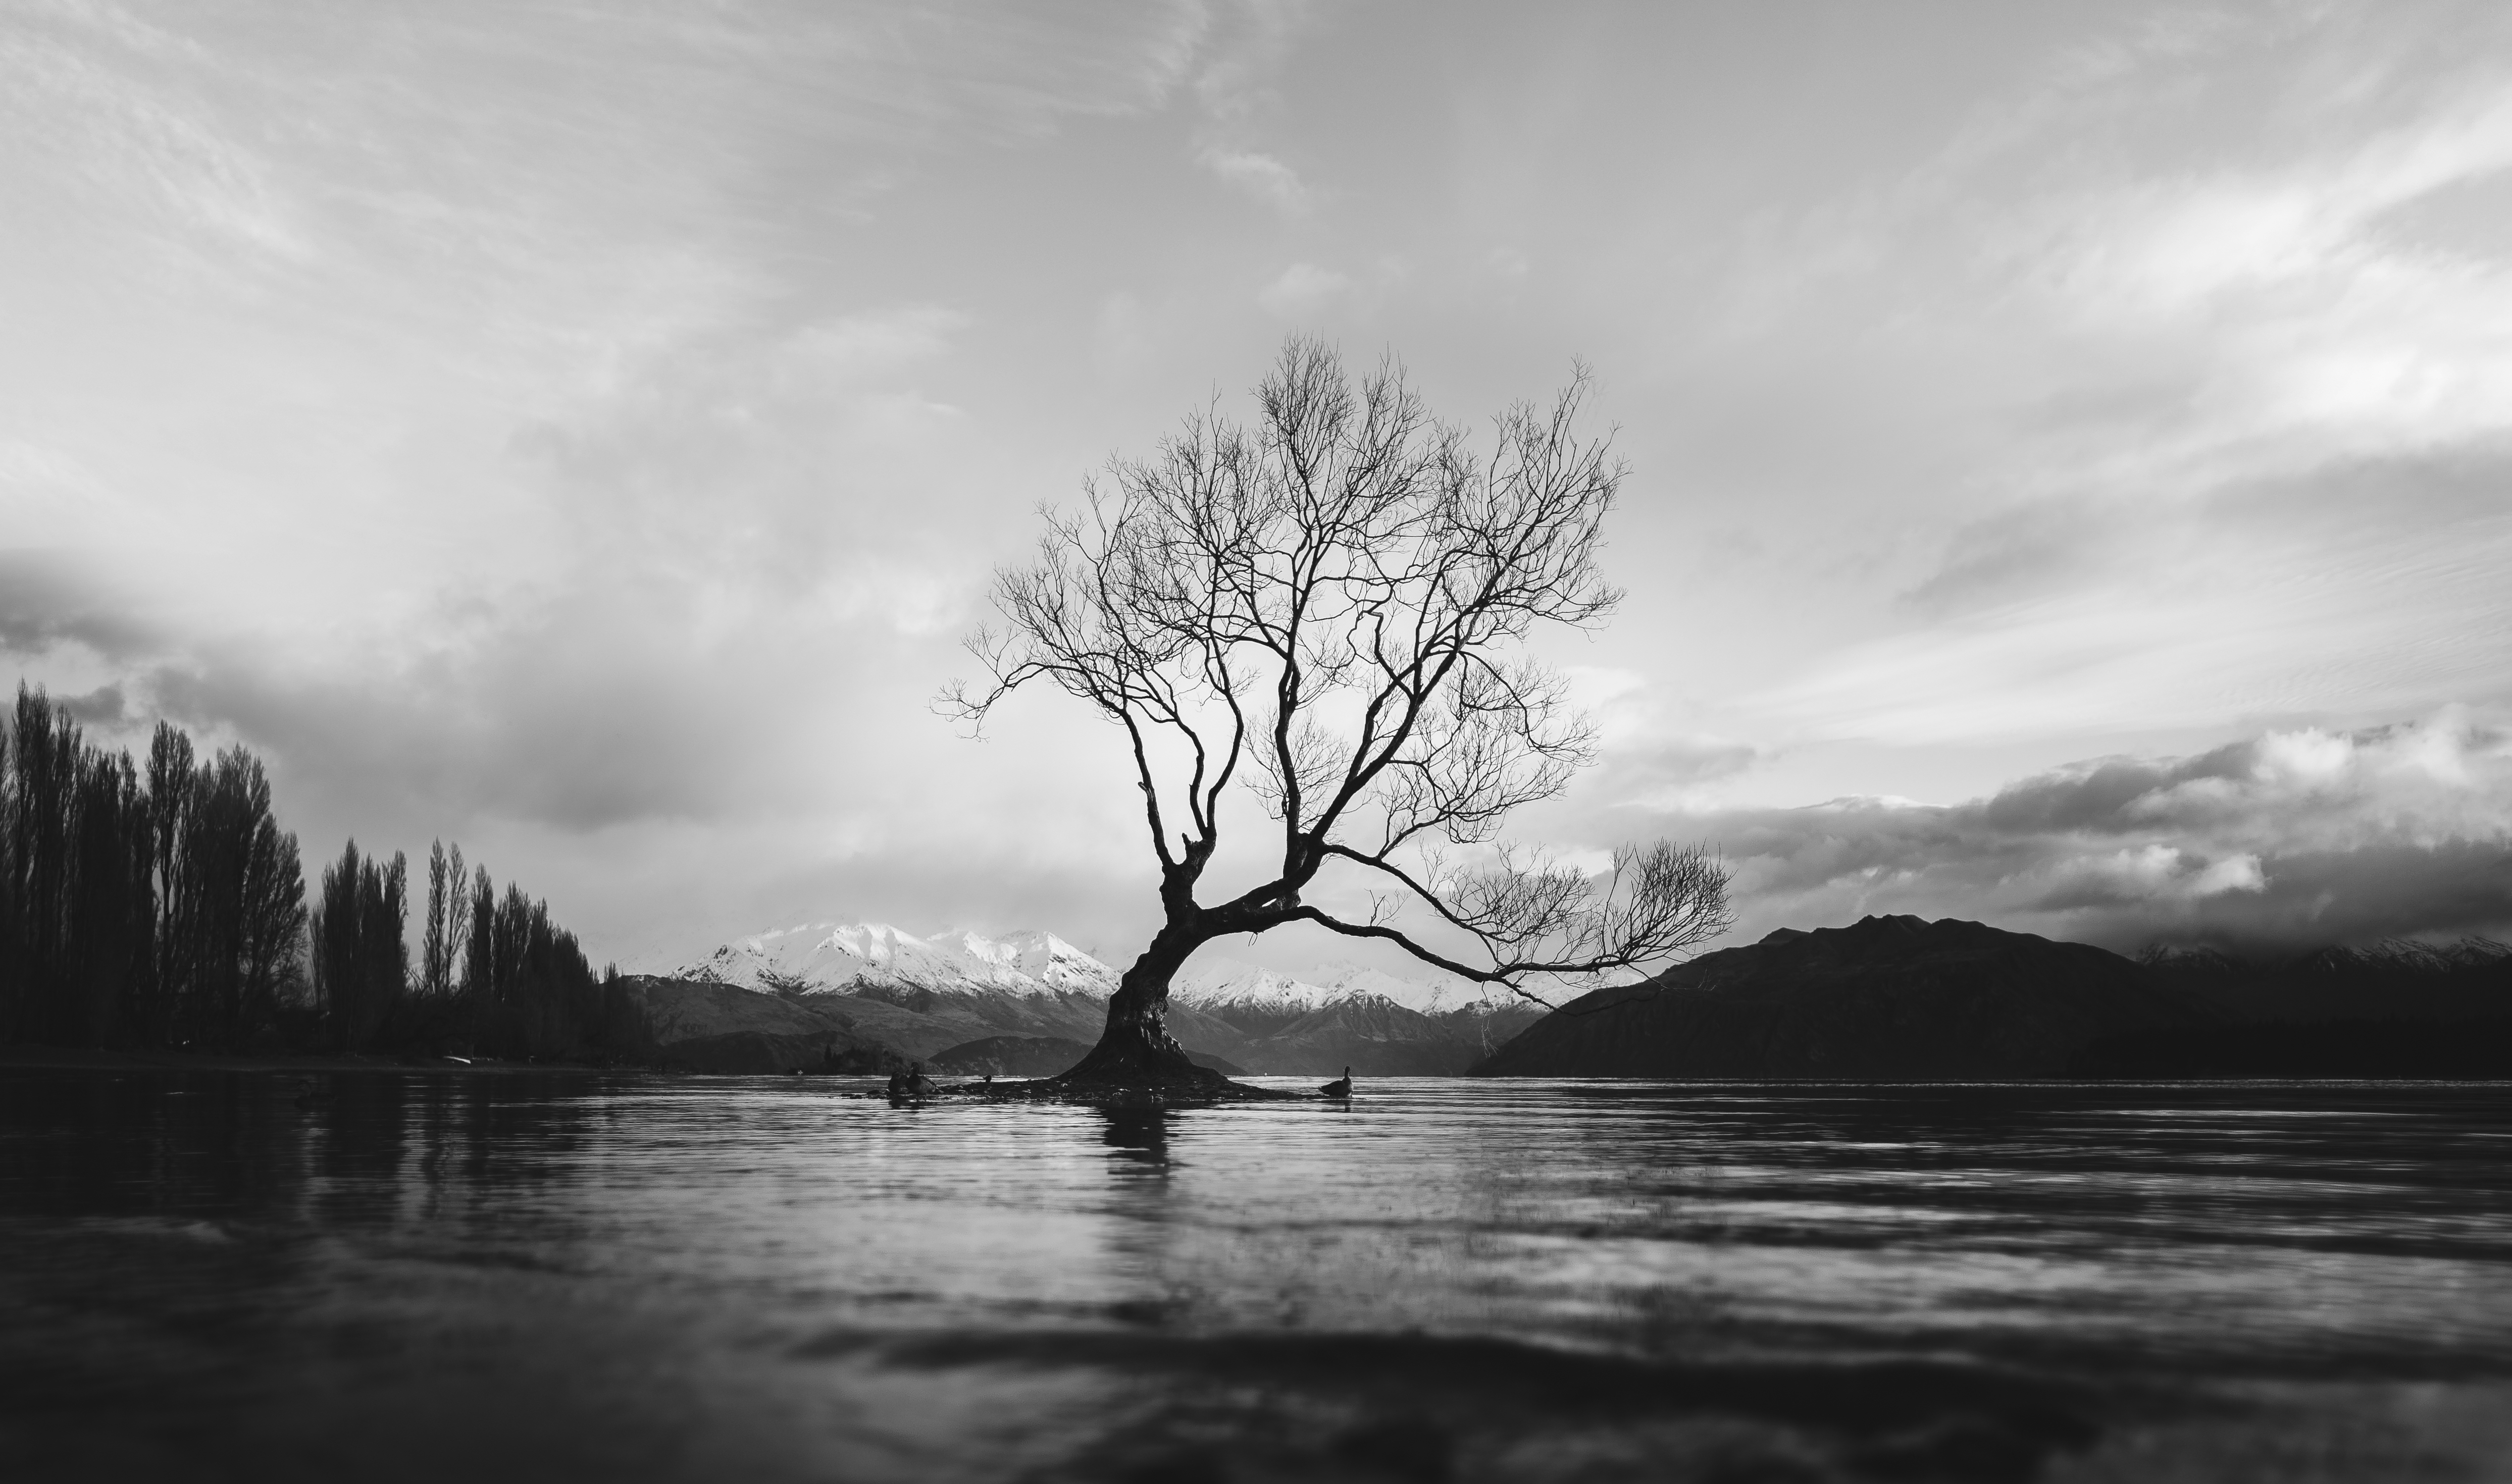
landscape, tree, water, nature, cloud, black and white, plant, sky, mist, morning, lake, dawn, river, dusk, reflection, monochrome, loch, meteorological phenomenon, monochrome photography, atmospheric phenomenon, woody plant